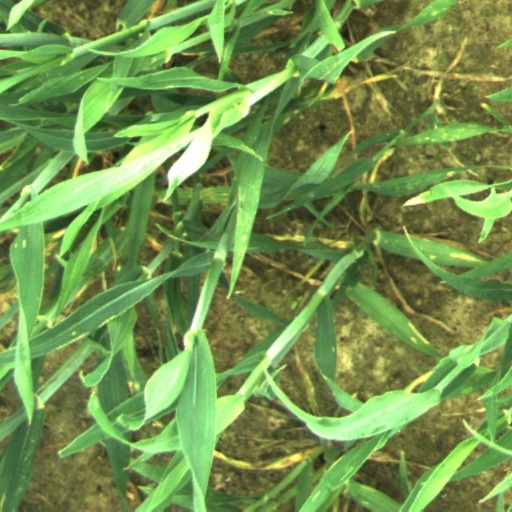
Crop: wheat